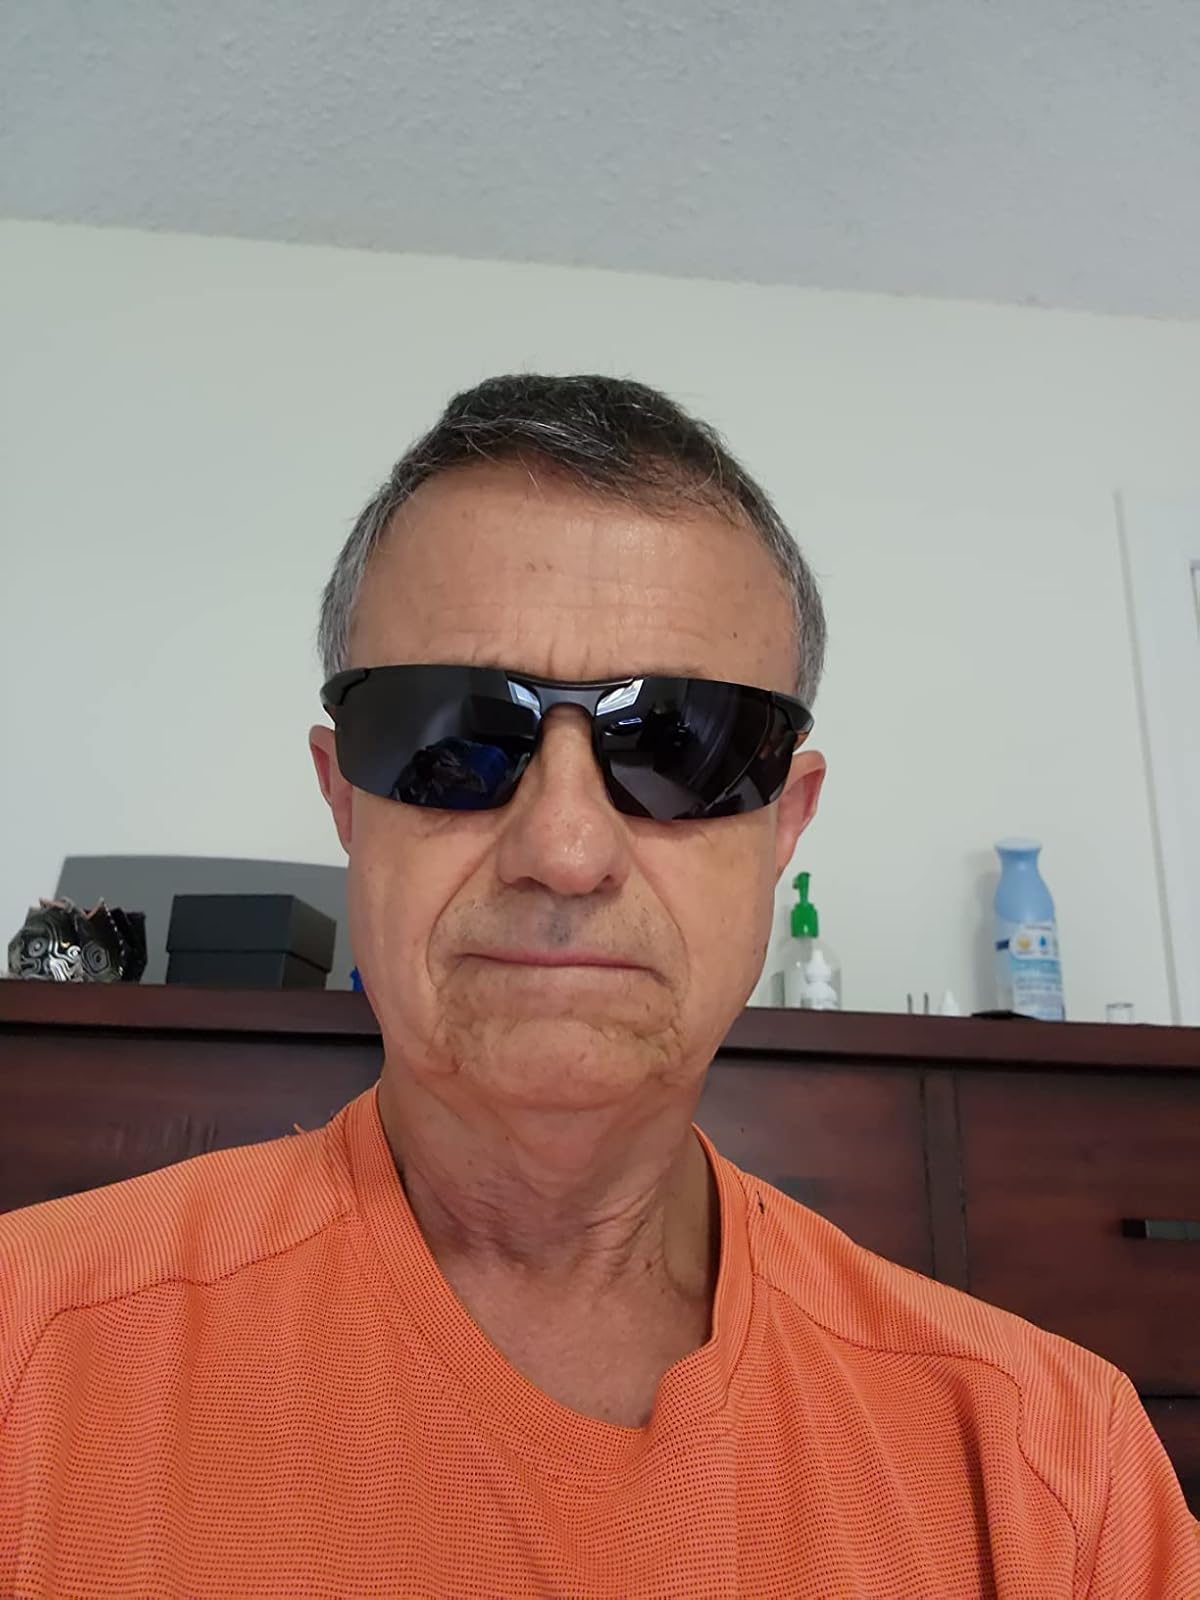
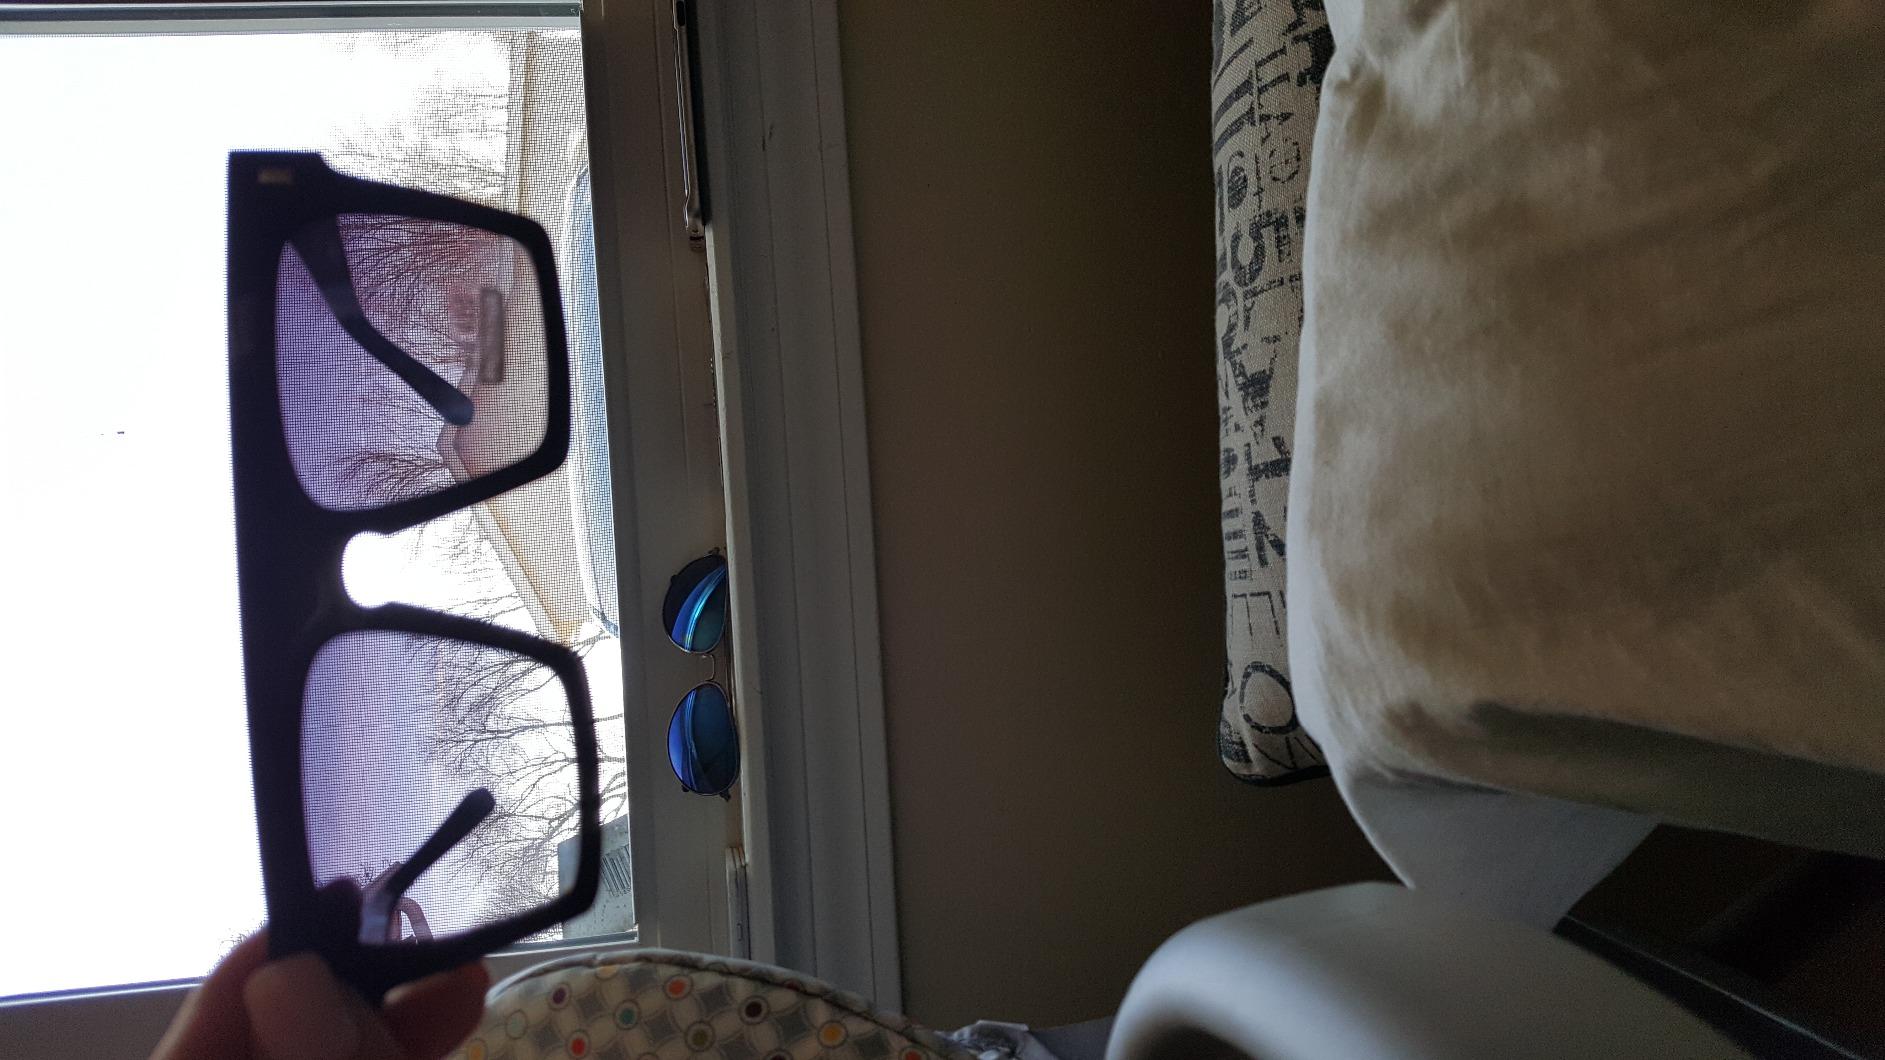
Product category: accessories_sunglasses
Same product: no